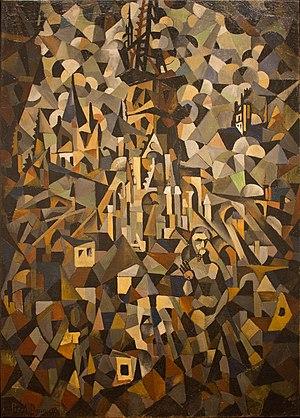
Pierre Jean Baptiste Louis Dumont, également connu sous le pseudonyme d’André Jallot, né le 29 mars 1884 à Paris et mort dans la même ville le 8 avril 1936, est un peintre français, rattaché à l'École de Rouen et à l'École de Paris.